Fernando Torres

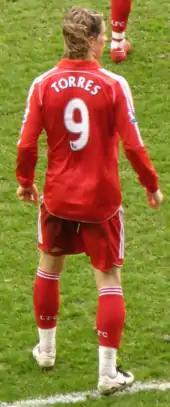
Torres playing for Liverpool in 2008

Torres made a scoring start to the 2008–09 Premier League season with a 25-yard shot into the bottom right-hand corner away at Sunderland, which was the only goal in a 1–0 win on 16 August 2008. He suffered a hamstring tear in a 0–0 draw against Aston Villa, which would keep him out for two to three weeks. Torres made his return in a 2–1 victory against Marseille in the Champions League and went on to score two goals in the Merseyside derby against Everton on 27 September 2008 to give Liverpool a 2–0 win. He followed this up with another two goals the following weekend against Manchester City in a 3–2 win away at the City of Manchester Stadium as Liverpool came back from a two-goal deficit. The first of these was the thousandth Liverpool goal to be scored in the Premier League. Torres picked up a hamstring injury during a 2010 FIFA World Cup qualifier, meaning he was likely to miss three games for Liverpool. On 22 October 2008, Liverpool played Torres's former club Atlético in the Champions League at the Vicente Calderón Stadium, but his injury meant he missed out on the game. Atlético president Enrique Cerezo had given him a VIP invitation to watch the game, but he declined this to continue his rehabilitation from injury in Merseyside. He was named in the FIFPro World XI team for the 2007–08 season on 27 October 2008.